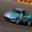
Label: automobile